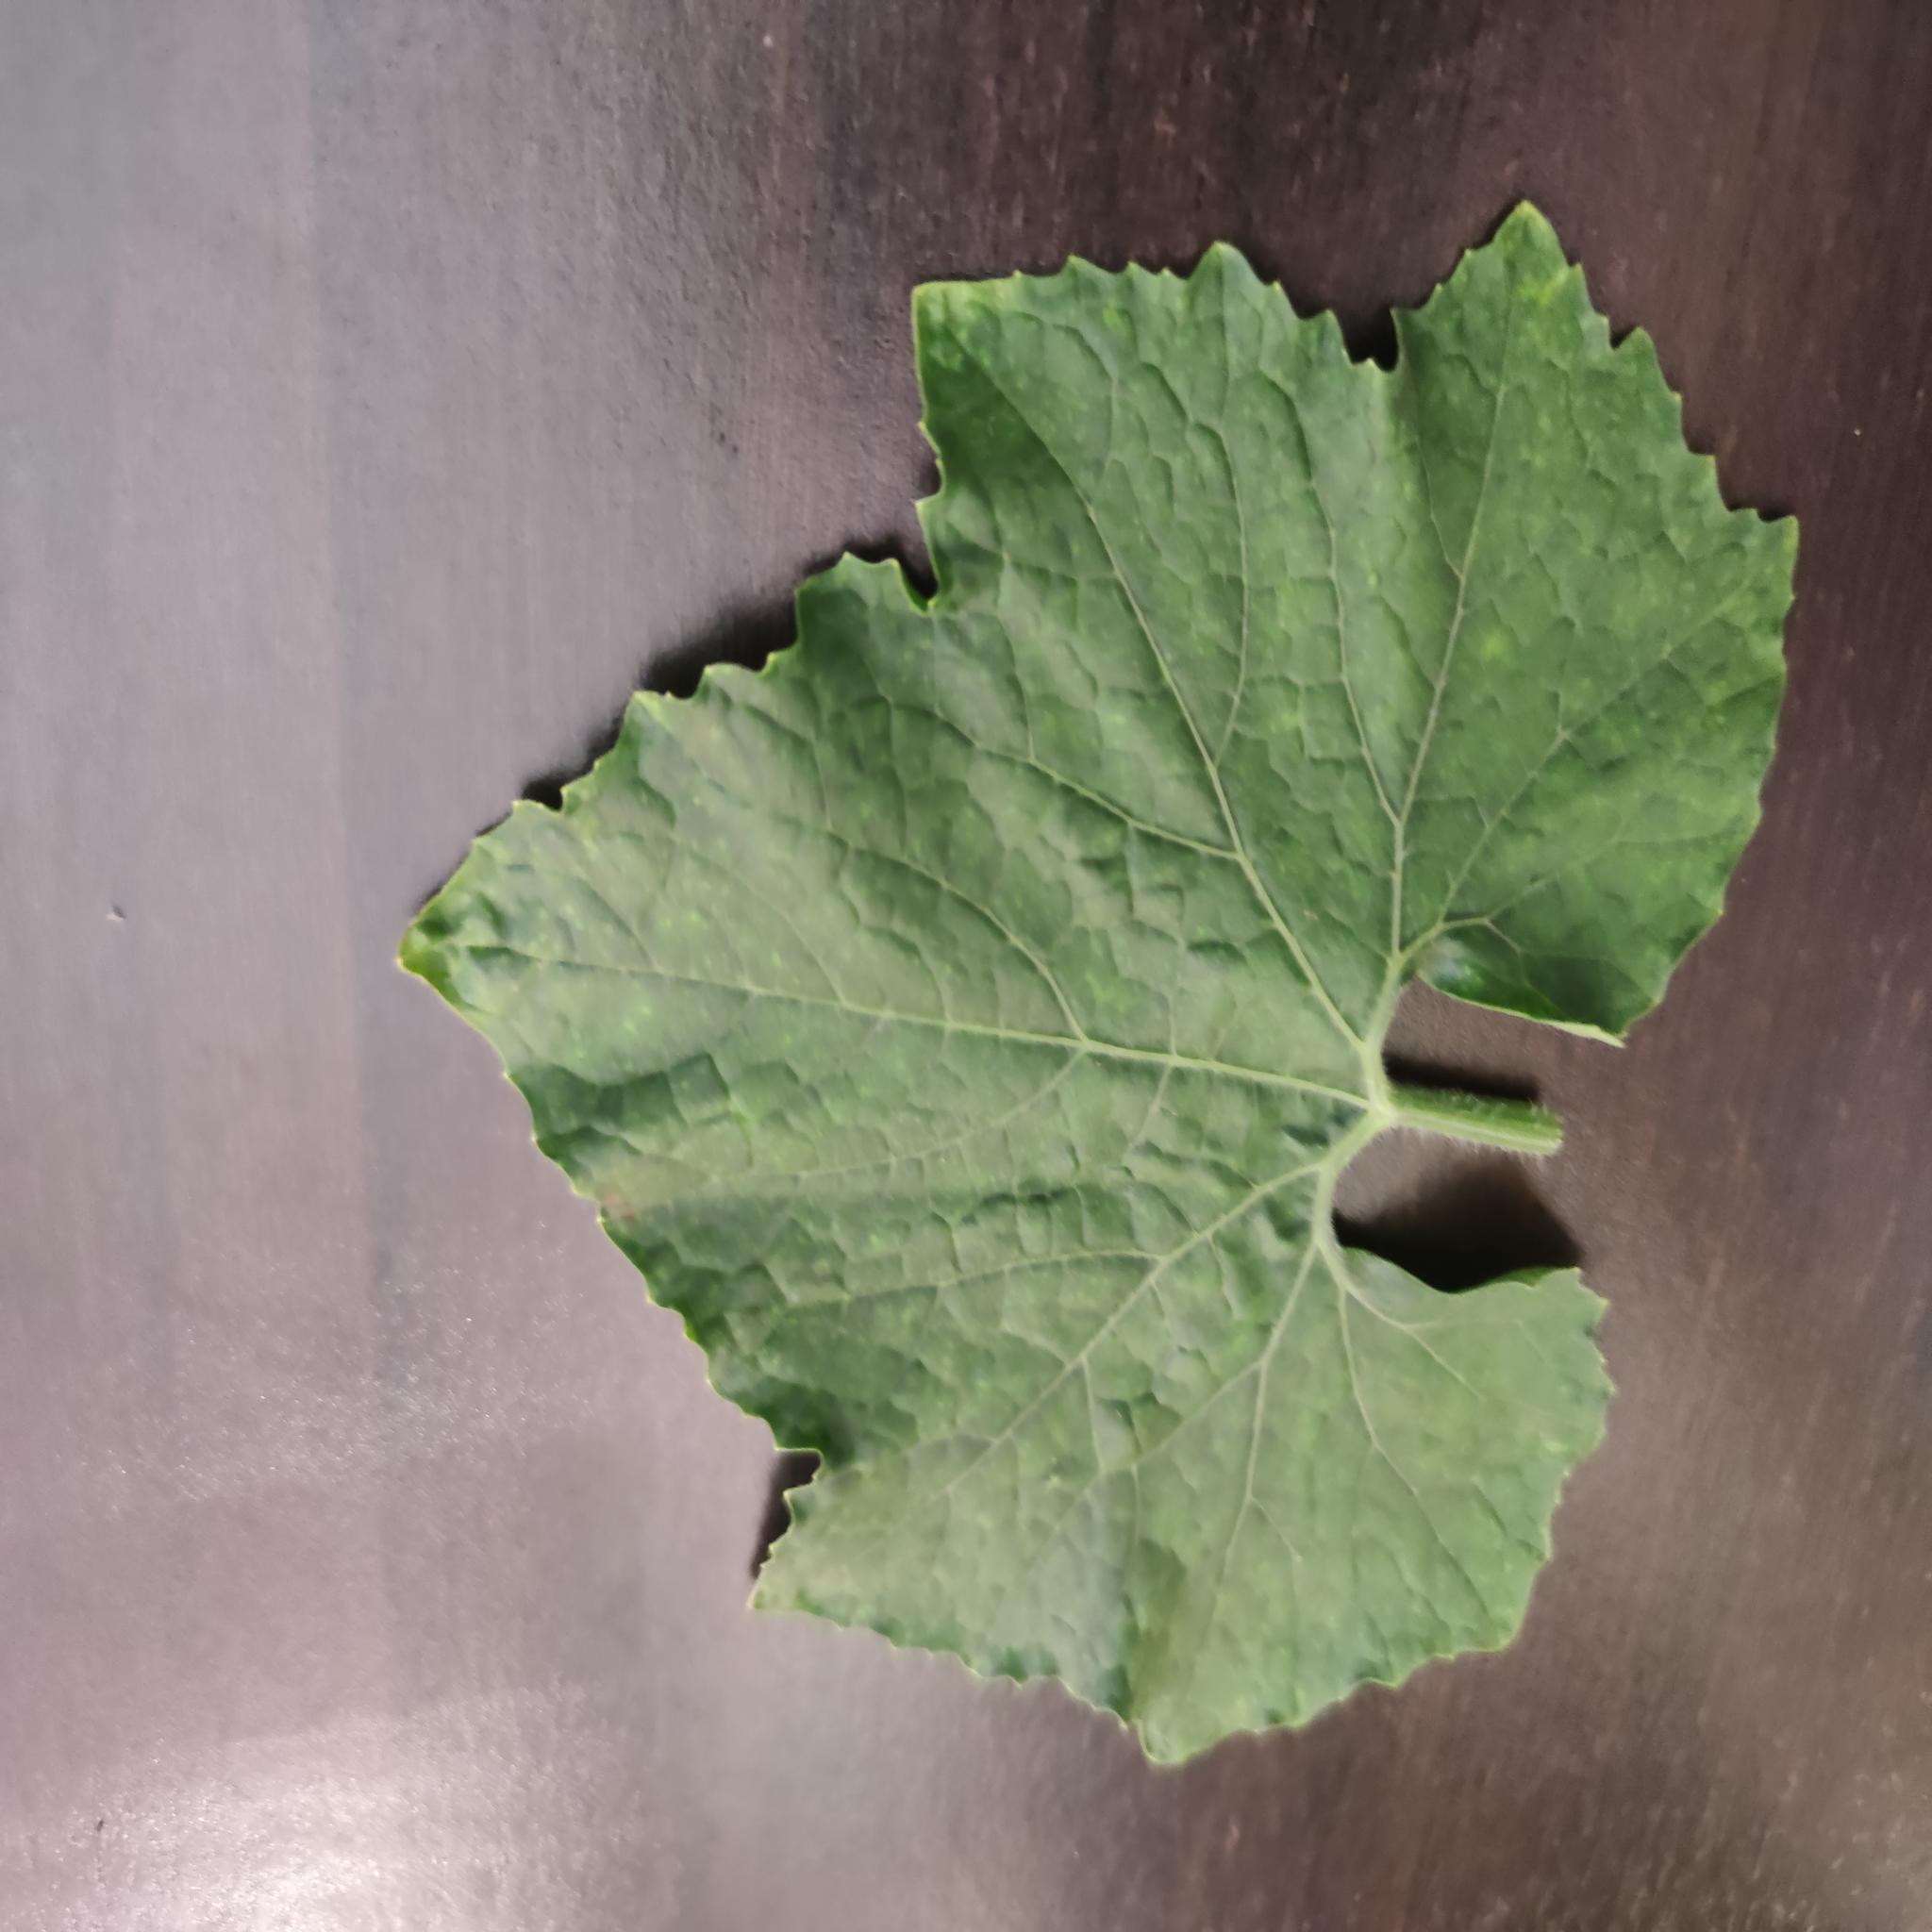
Label: Healthy